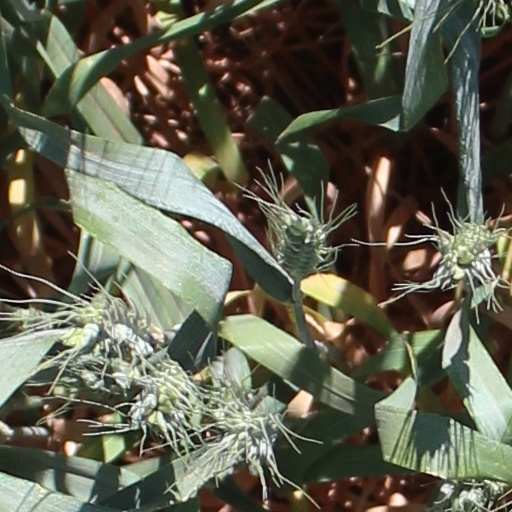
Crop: wheat